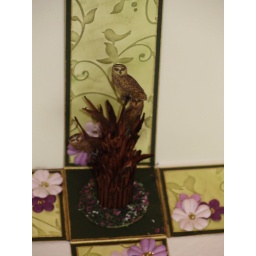
tree and owls in box